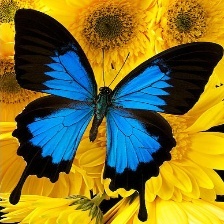
Species: ULYSES